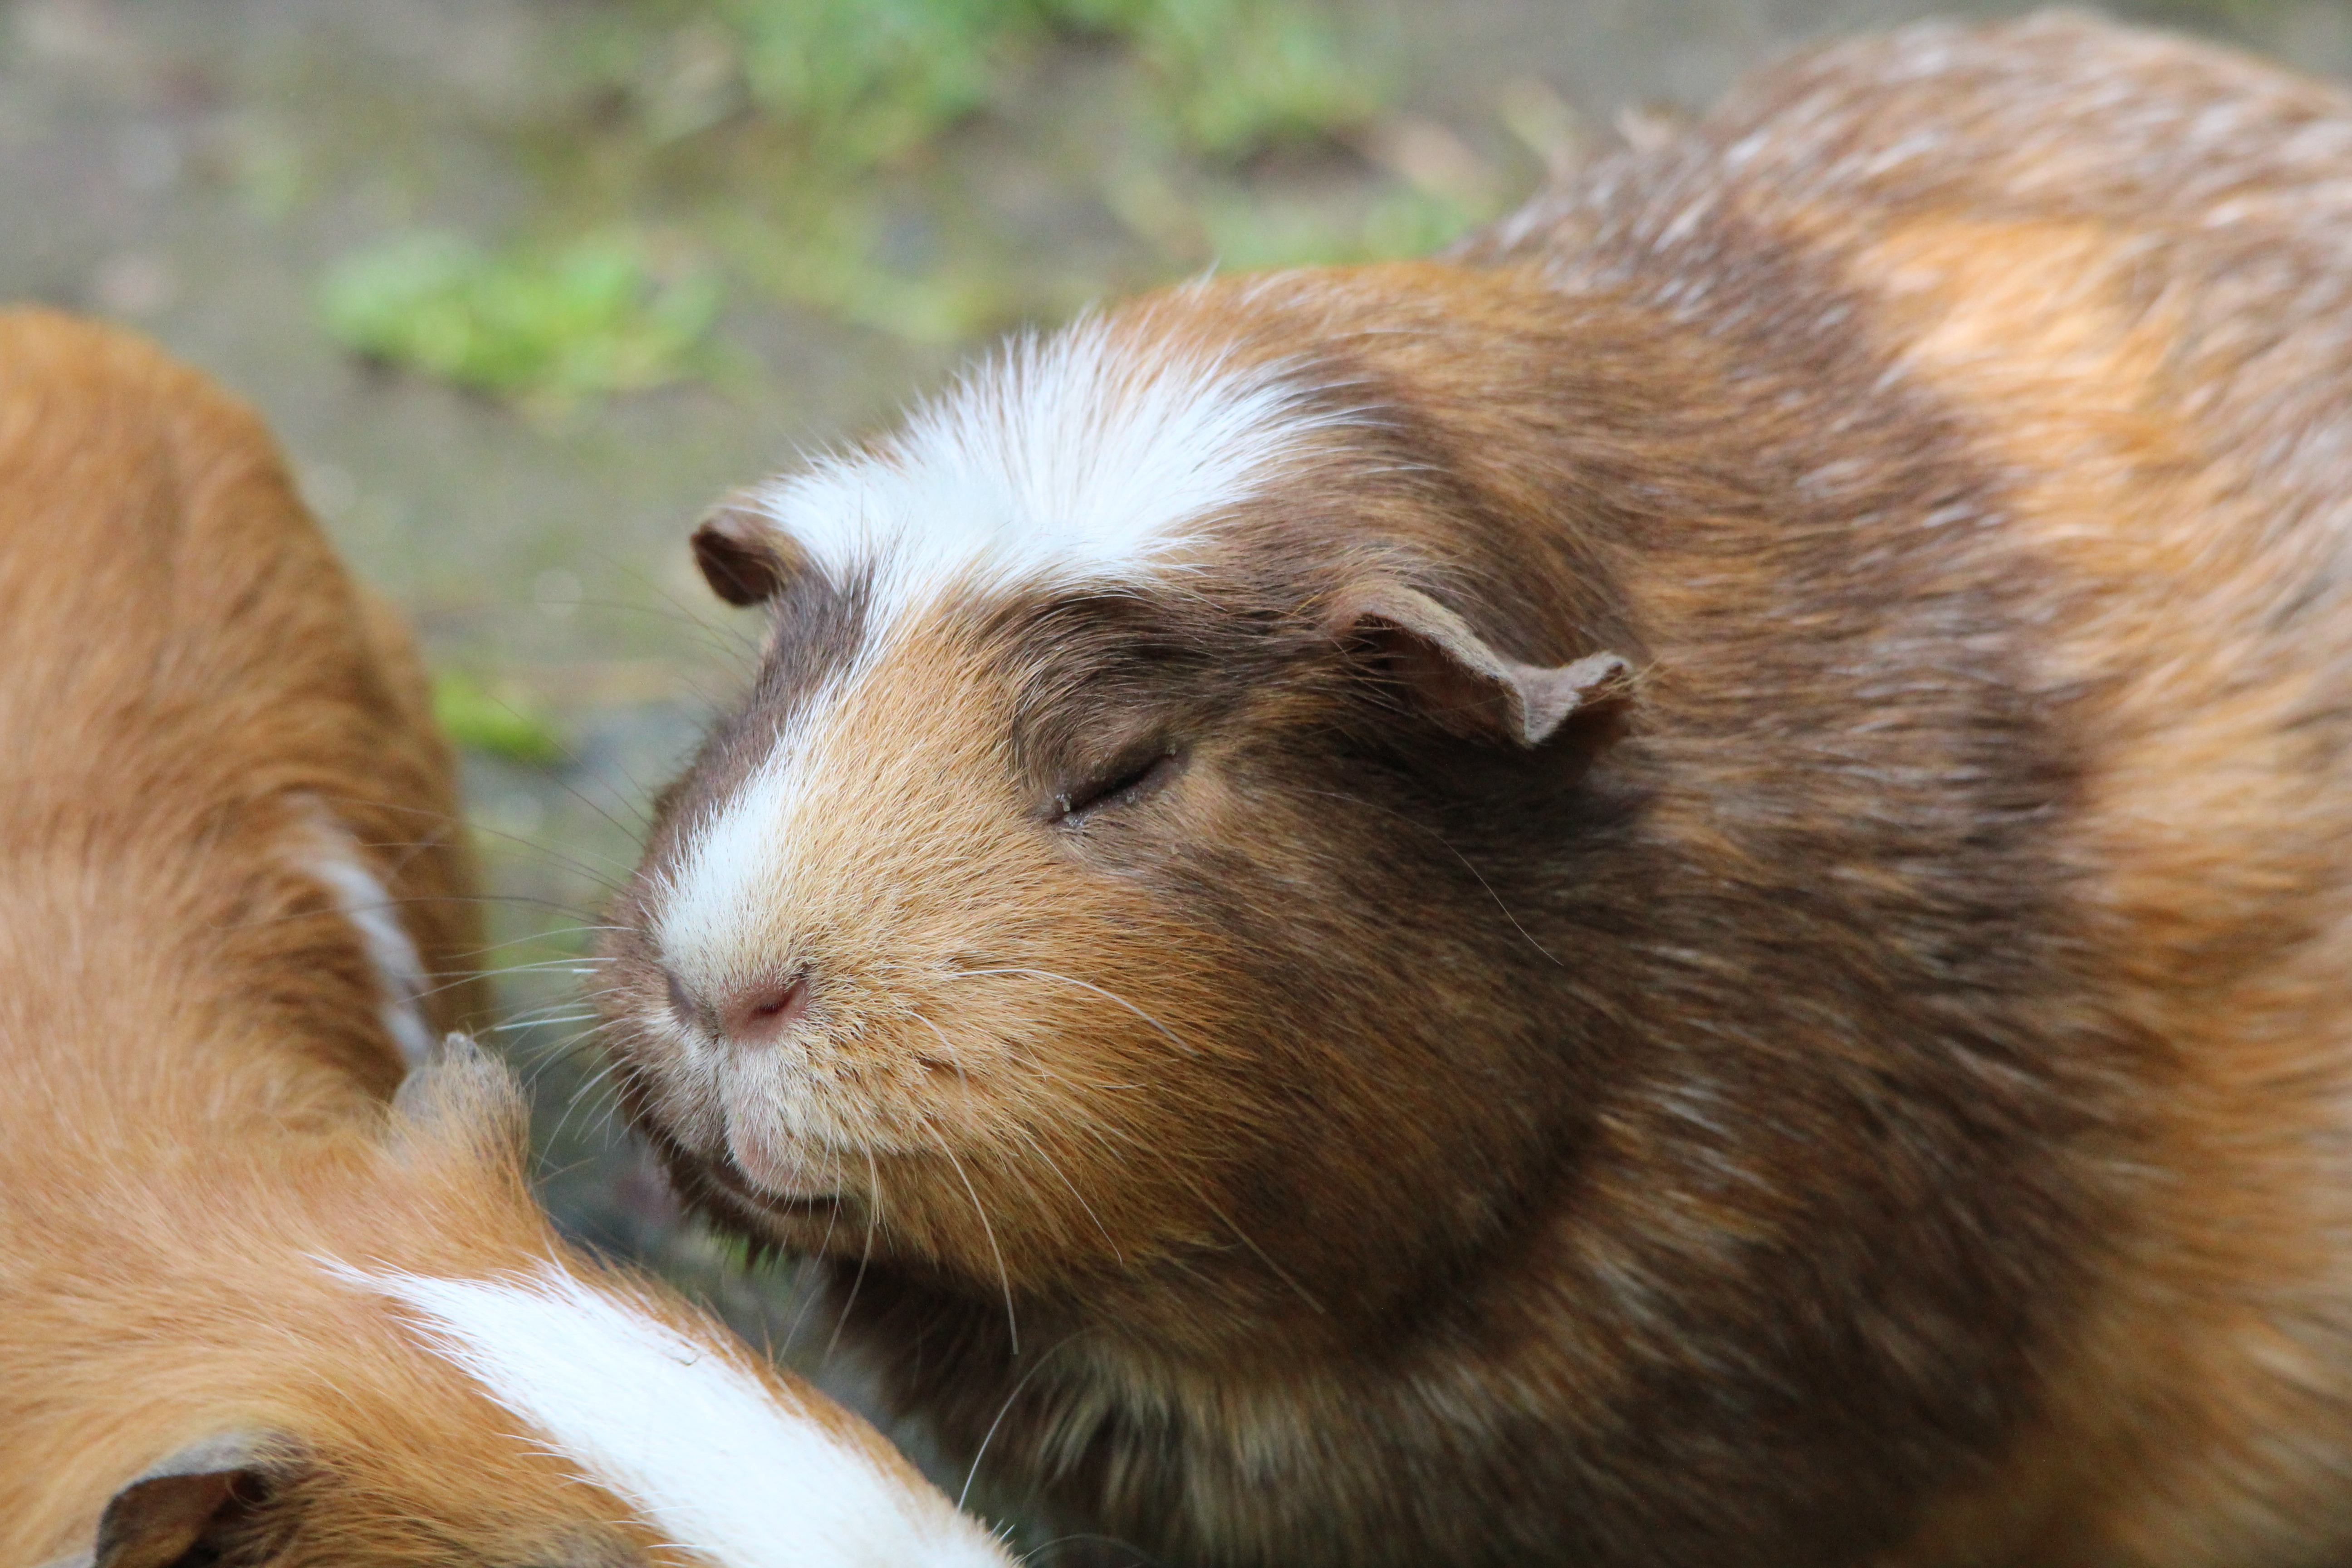
animal, cute, mammal, rodent, fauna, guinea pig, nose, whiskers, rodents, snout, animals, vertebrate, nager, capybara, animal world, sea pig house, gerbil, caviidae, species of rodent